1993 World Trade Center bombing

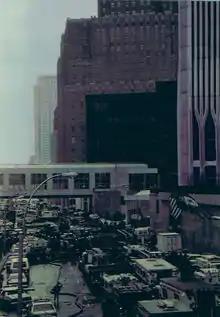
Image of the procession of rescue vehicles responding to the 1993 World Trade Center bombing. 1 World Trade Center is on the far right of the frame.

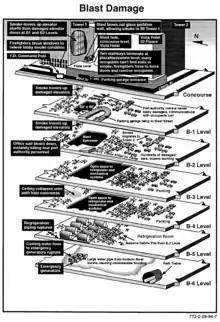
Depiction of blast damage

On Friday, February 26, 1993, Ramzi Yousef and a Jordanian friend, Eyad Ismoil, drove a yellow Ford Econoline Ryder van into Lower Manhattan, and pulled into the public parking garage beneath the World Trade Center around noon. They parked on the underground B-2 level. Yousef ignited the fuse, and fled. Twelve minutes later, at 12:18 p.m., the bomb exploded in the underground garage, generating an estimated pressure of . The bomb opened a hole through four sublevels of concrete. The detonation velocity of this bomb was about . Initial news reports indicated a main transformer might have blown before it became clear that a bomb had exploded in the basement.